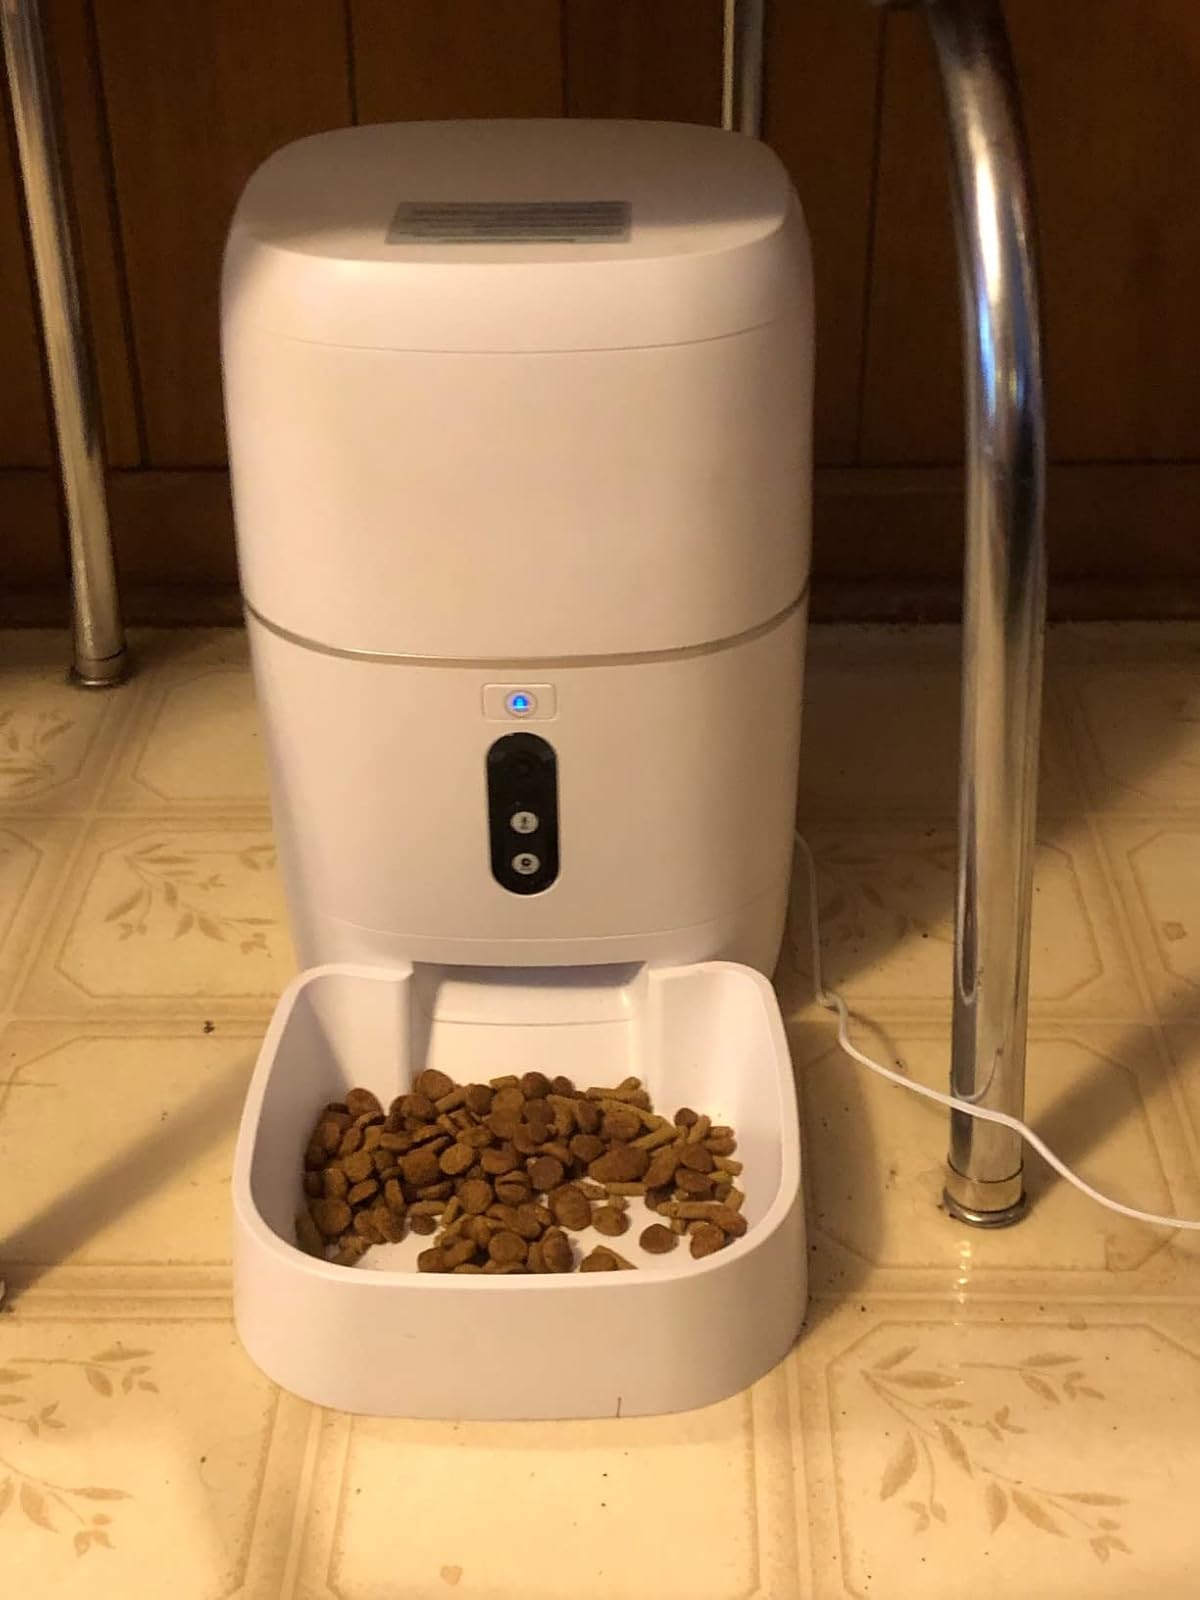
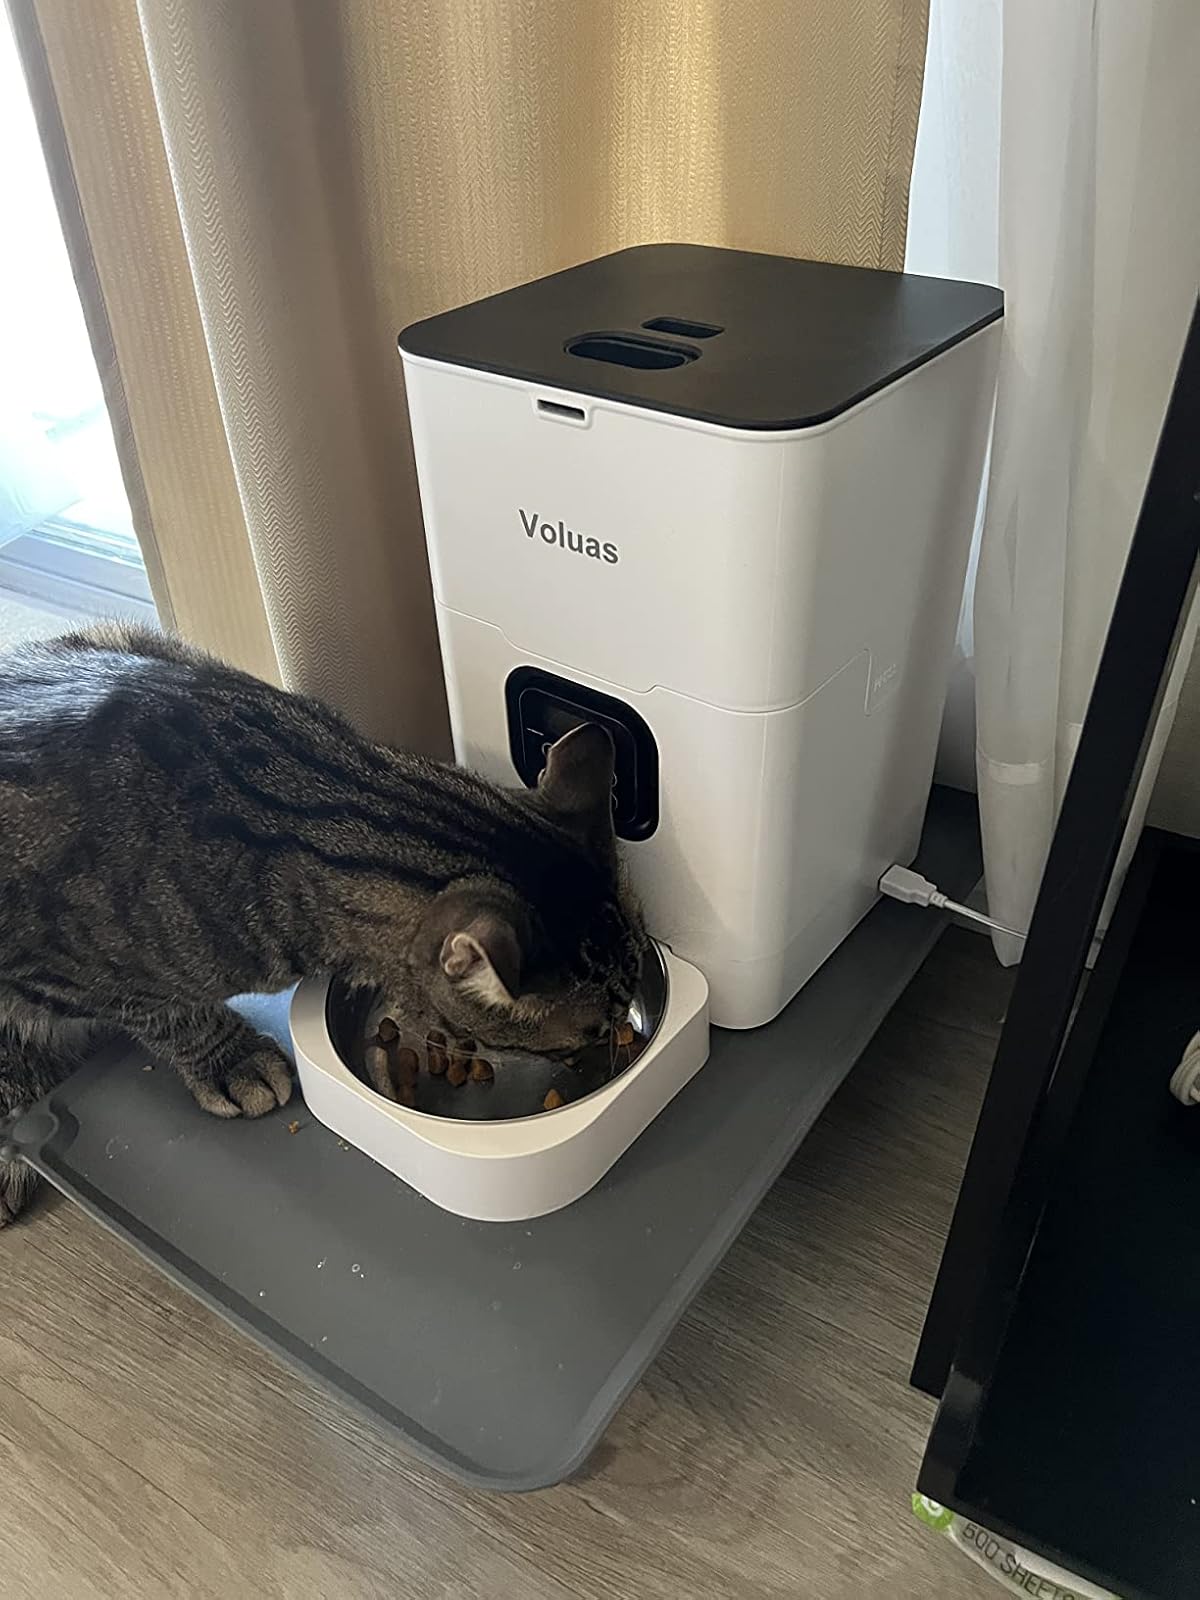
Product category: items_feeder
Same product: no